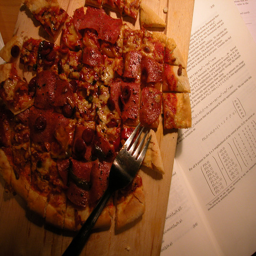
A pizza cut into squares on top of a cutting board.
Somebody is eating pizza which has been cut into tiny pieces and is on top of a physics book.
A pizza cut into bite-sized pieces on a cutting board.
A pizza is cut into pieces on top of a wooden board that is sitting on a book.
A chopped up pizza on a cutting board sitting on a math text